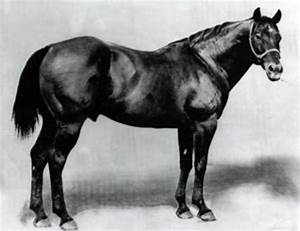
Label: cavallo